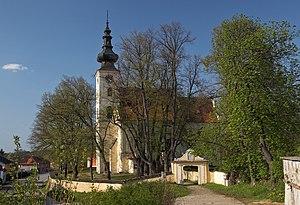
Kamenný Újezd est une commune du district de České Budějovice, dans la région de Bohême-du-Sud, en République tchèque. Sa population s'élevait à 2 431 habitants en 2020.